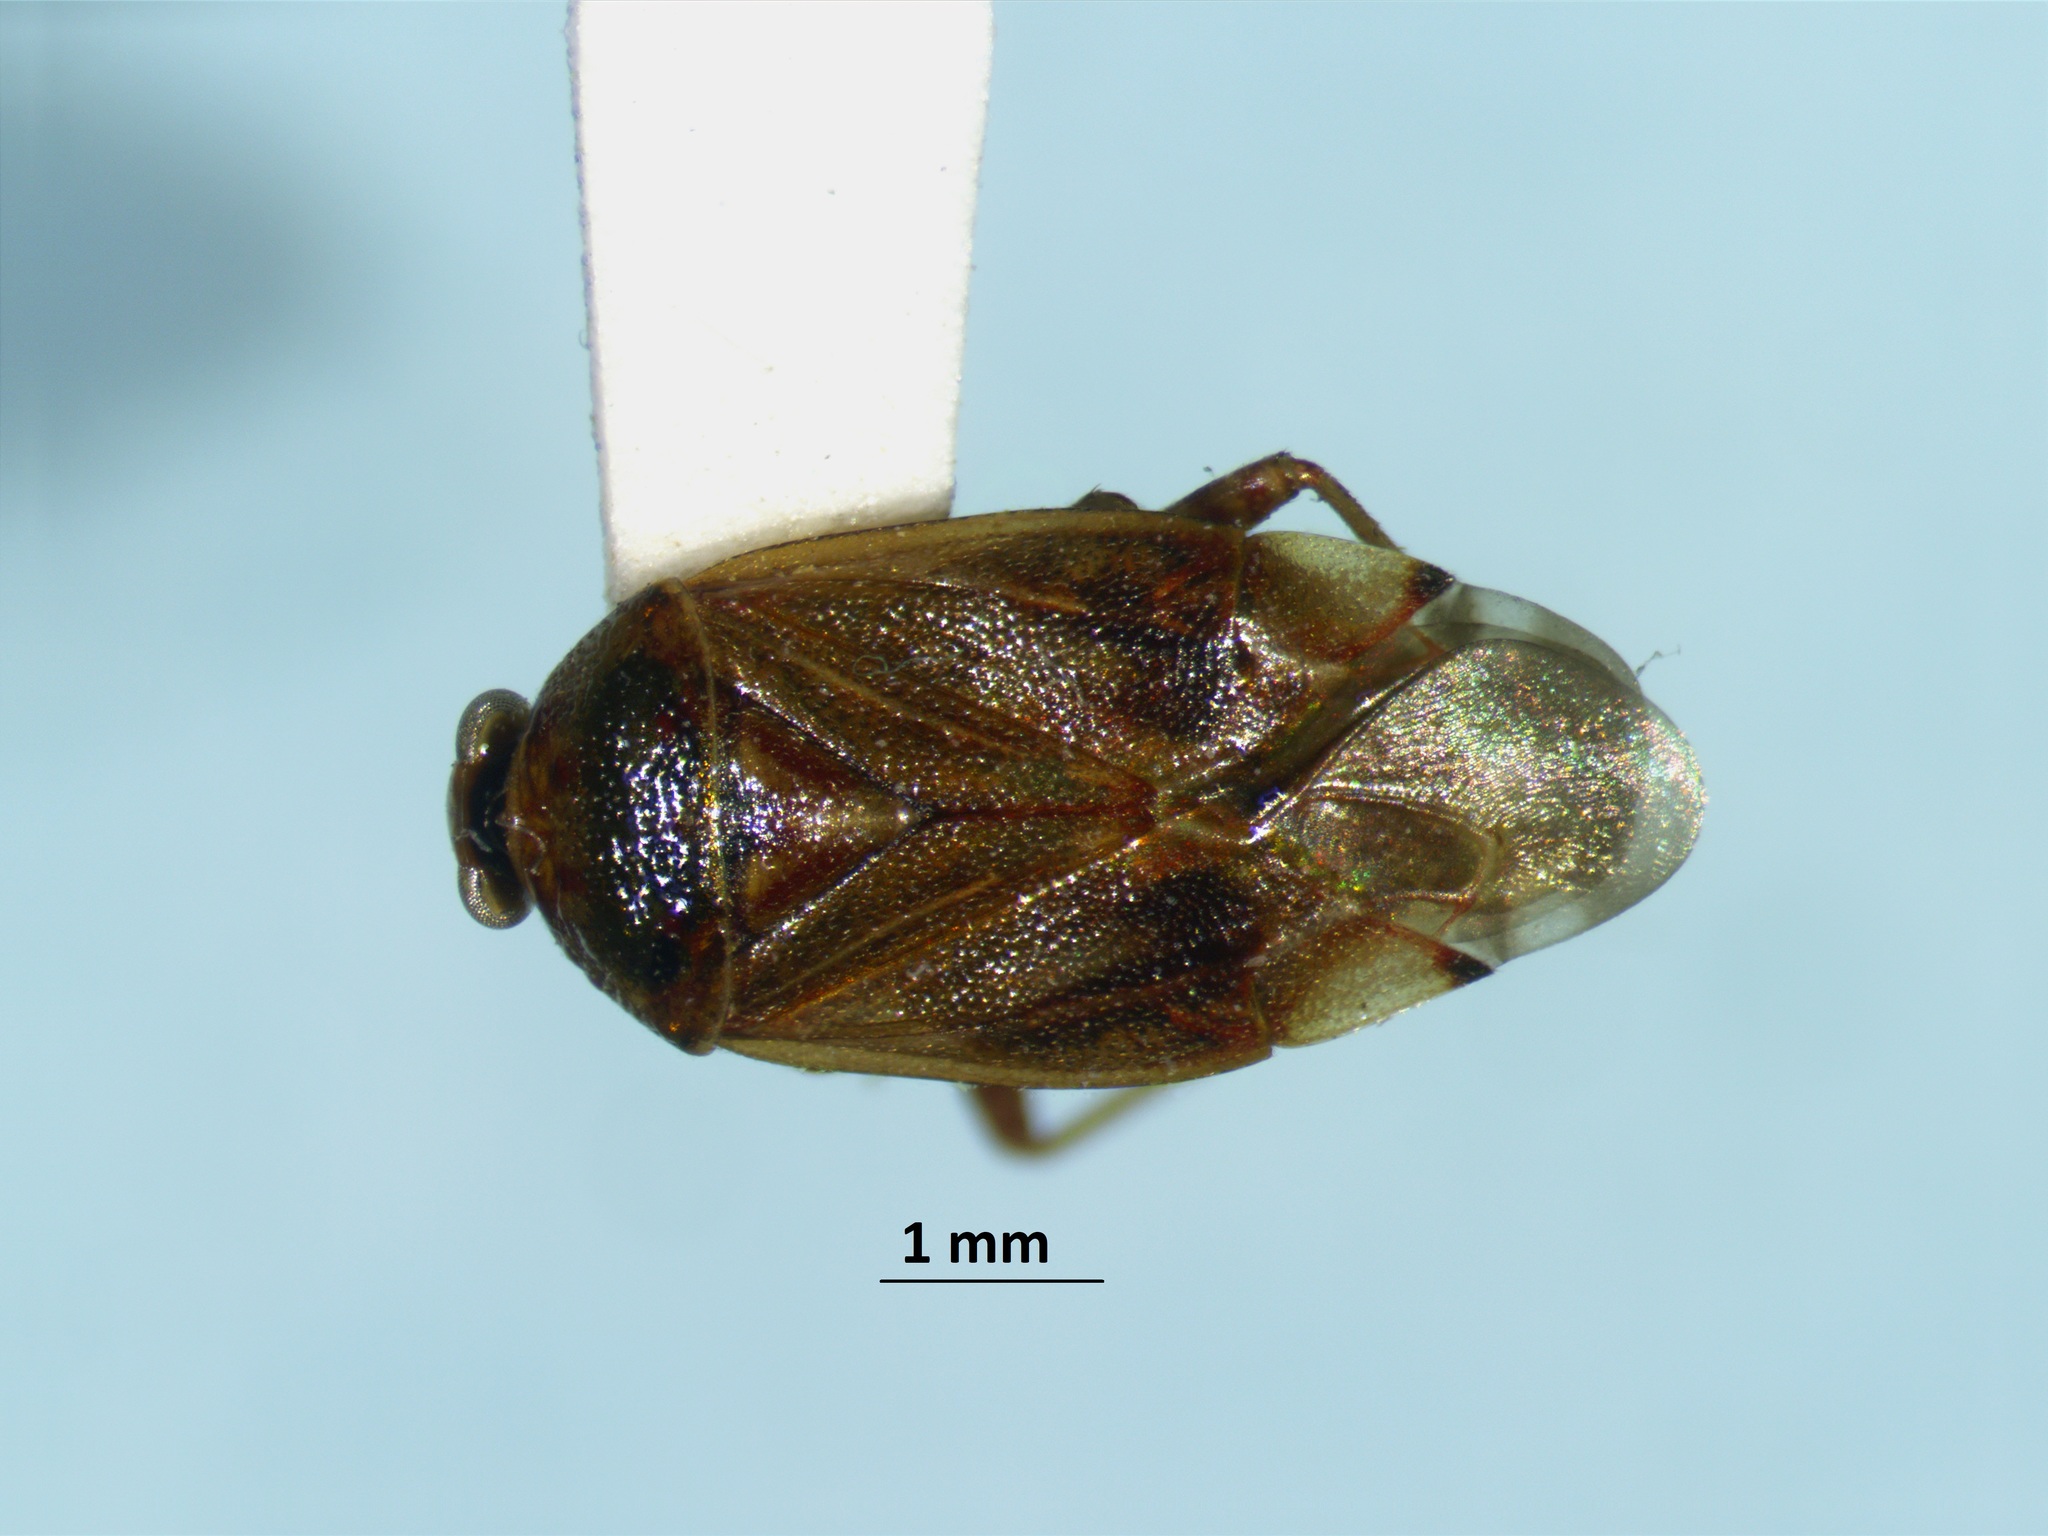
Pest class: lygus_bug